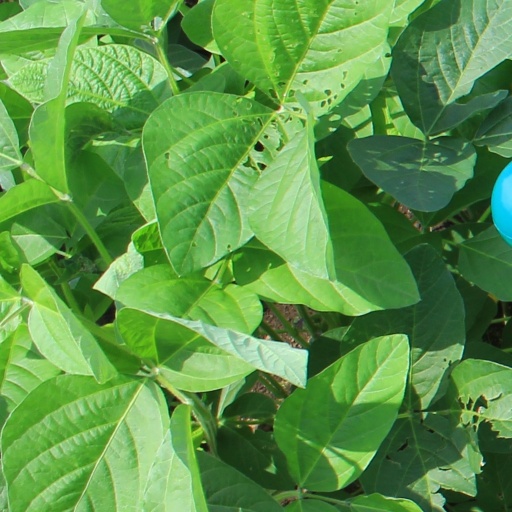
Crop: soybean